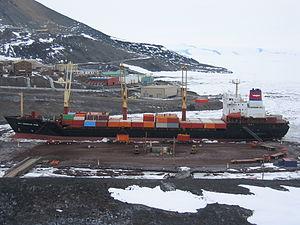
Un embarcadère de glace est comme son nom l'indique un embarcadère fabriqué dans de la glace.